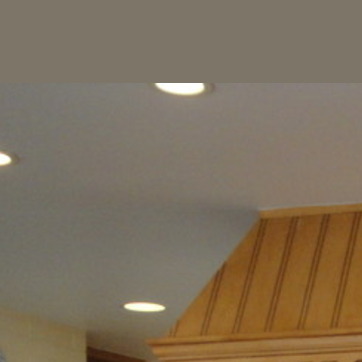
Material: painted